Denton, Greater Manchester

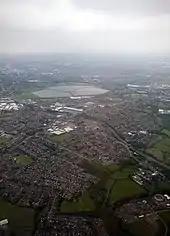
Viewed from the air, looking west

Denton is on the Lancashire coalfield and once had a number of collieries. These included the Ellis Colliery (which became Denton Colliery), Top Pit, Hard Mine Pit and, further south and near to the River Tame, Hulmes Pit. Much of the coal that they produced was consumed by local industry, there being an abundance of steam powered mills in the area.